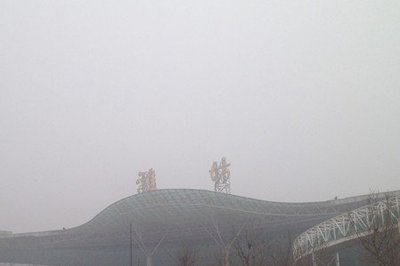
Weather: foggy or hazy